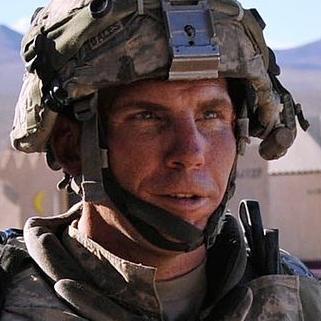
Age: 37